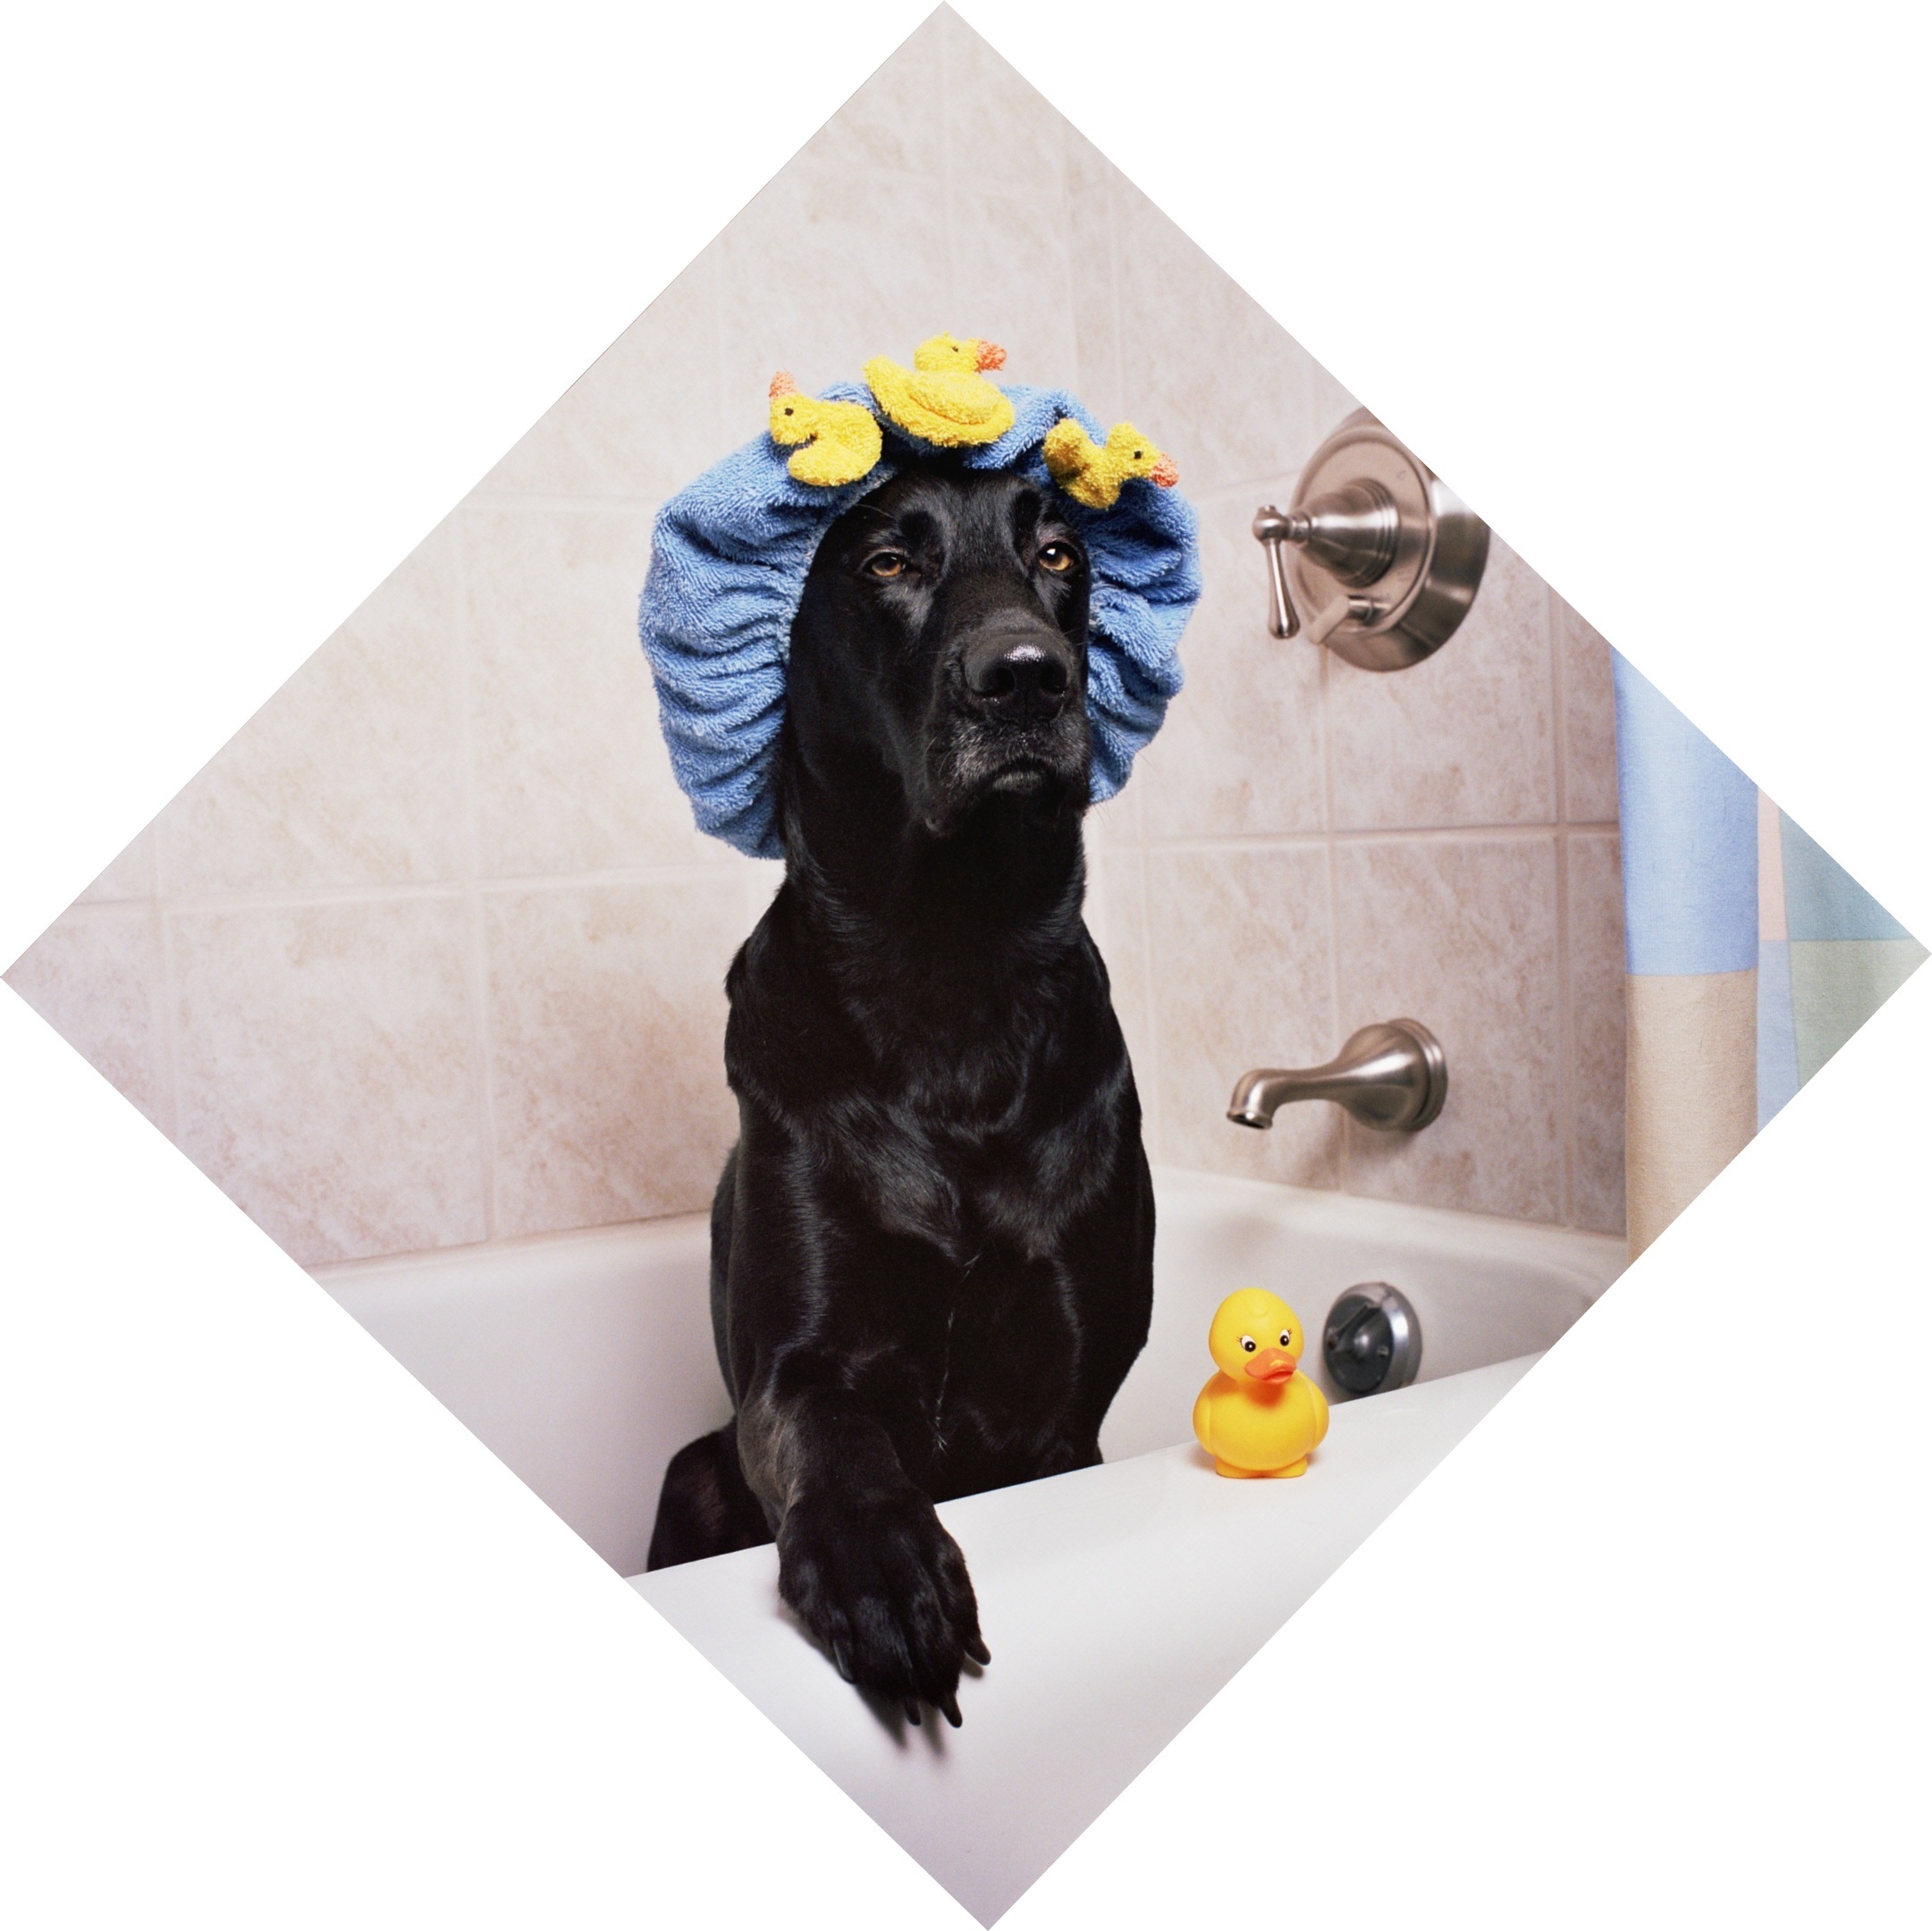
dog, toy, figurine, funny, labrador, rubber ducky, bath time, black lab